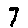
Label: 7